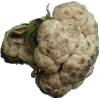
Label: Cauliflower 1